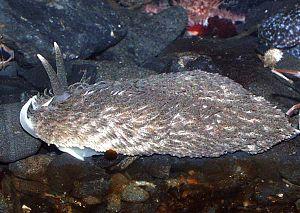
Les Aeolidioidea, aéolides ou éolides, sont une super-famille de mollusques nudibranches.